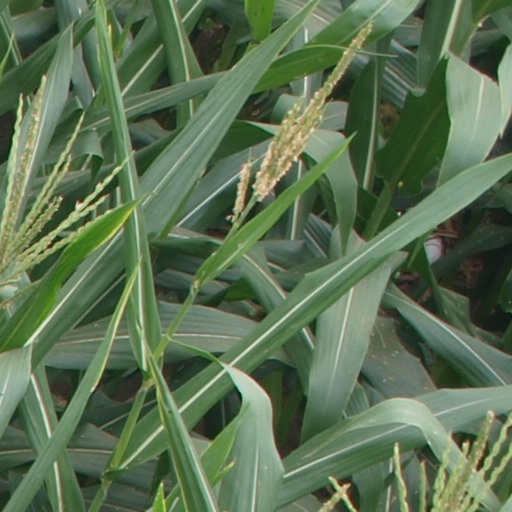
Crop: maize; corn